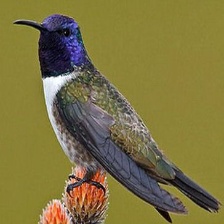
Species: ECUADORIAN HILLSTAR
Scientific name: OREOTROCHILUS CHIMBORAZO
ImageNet parent category: hummingbird